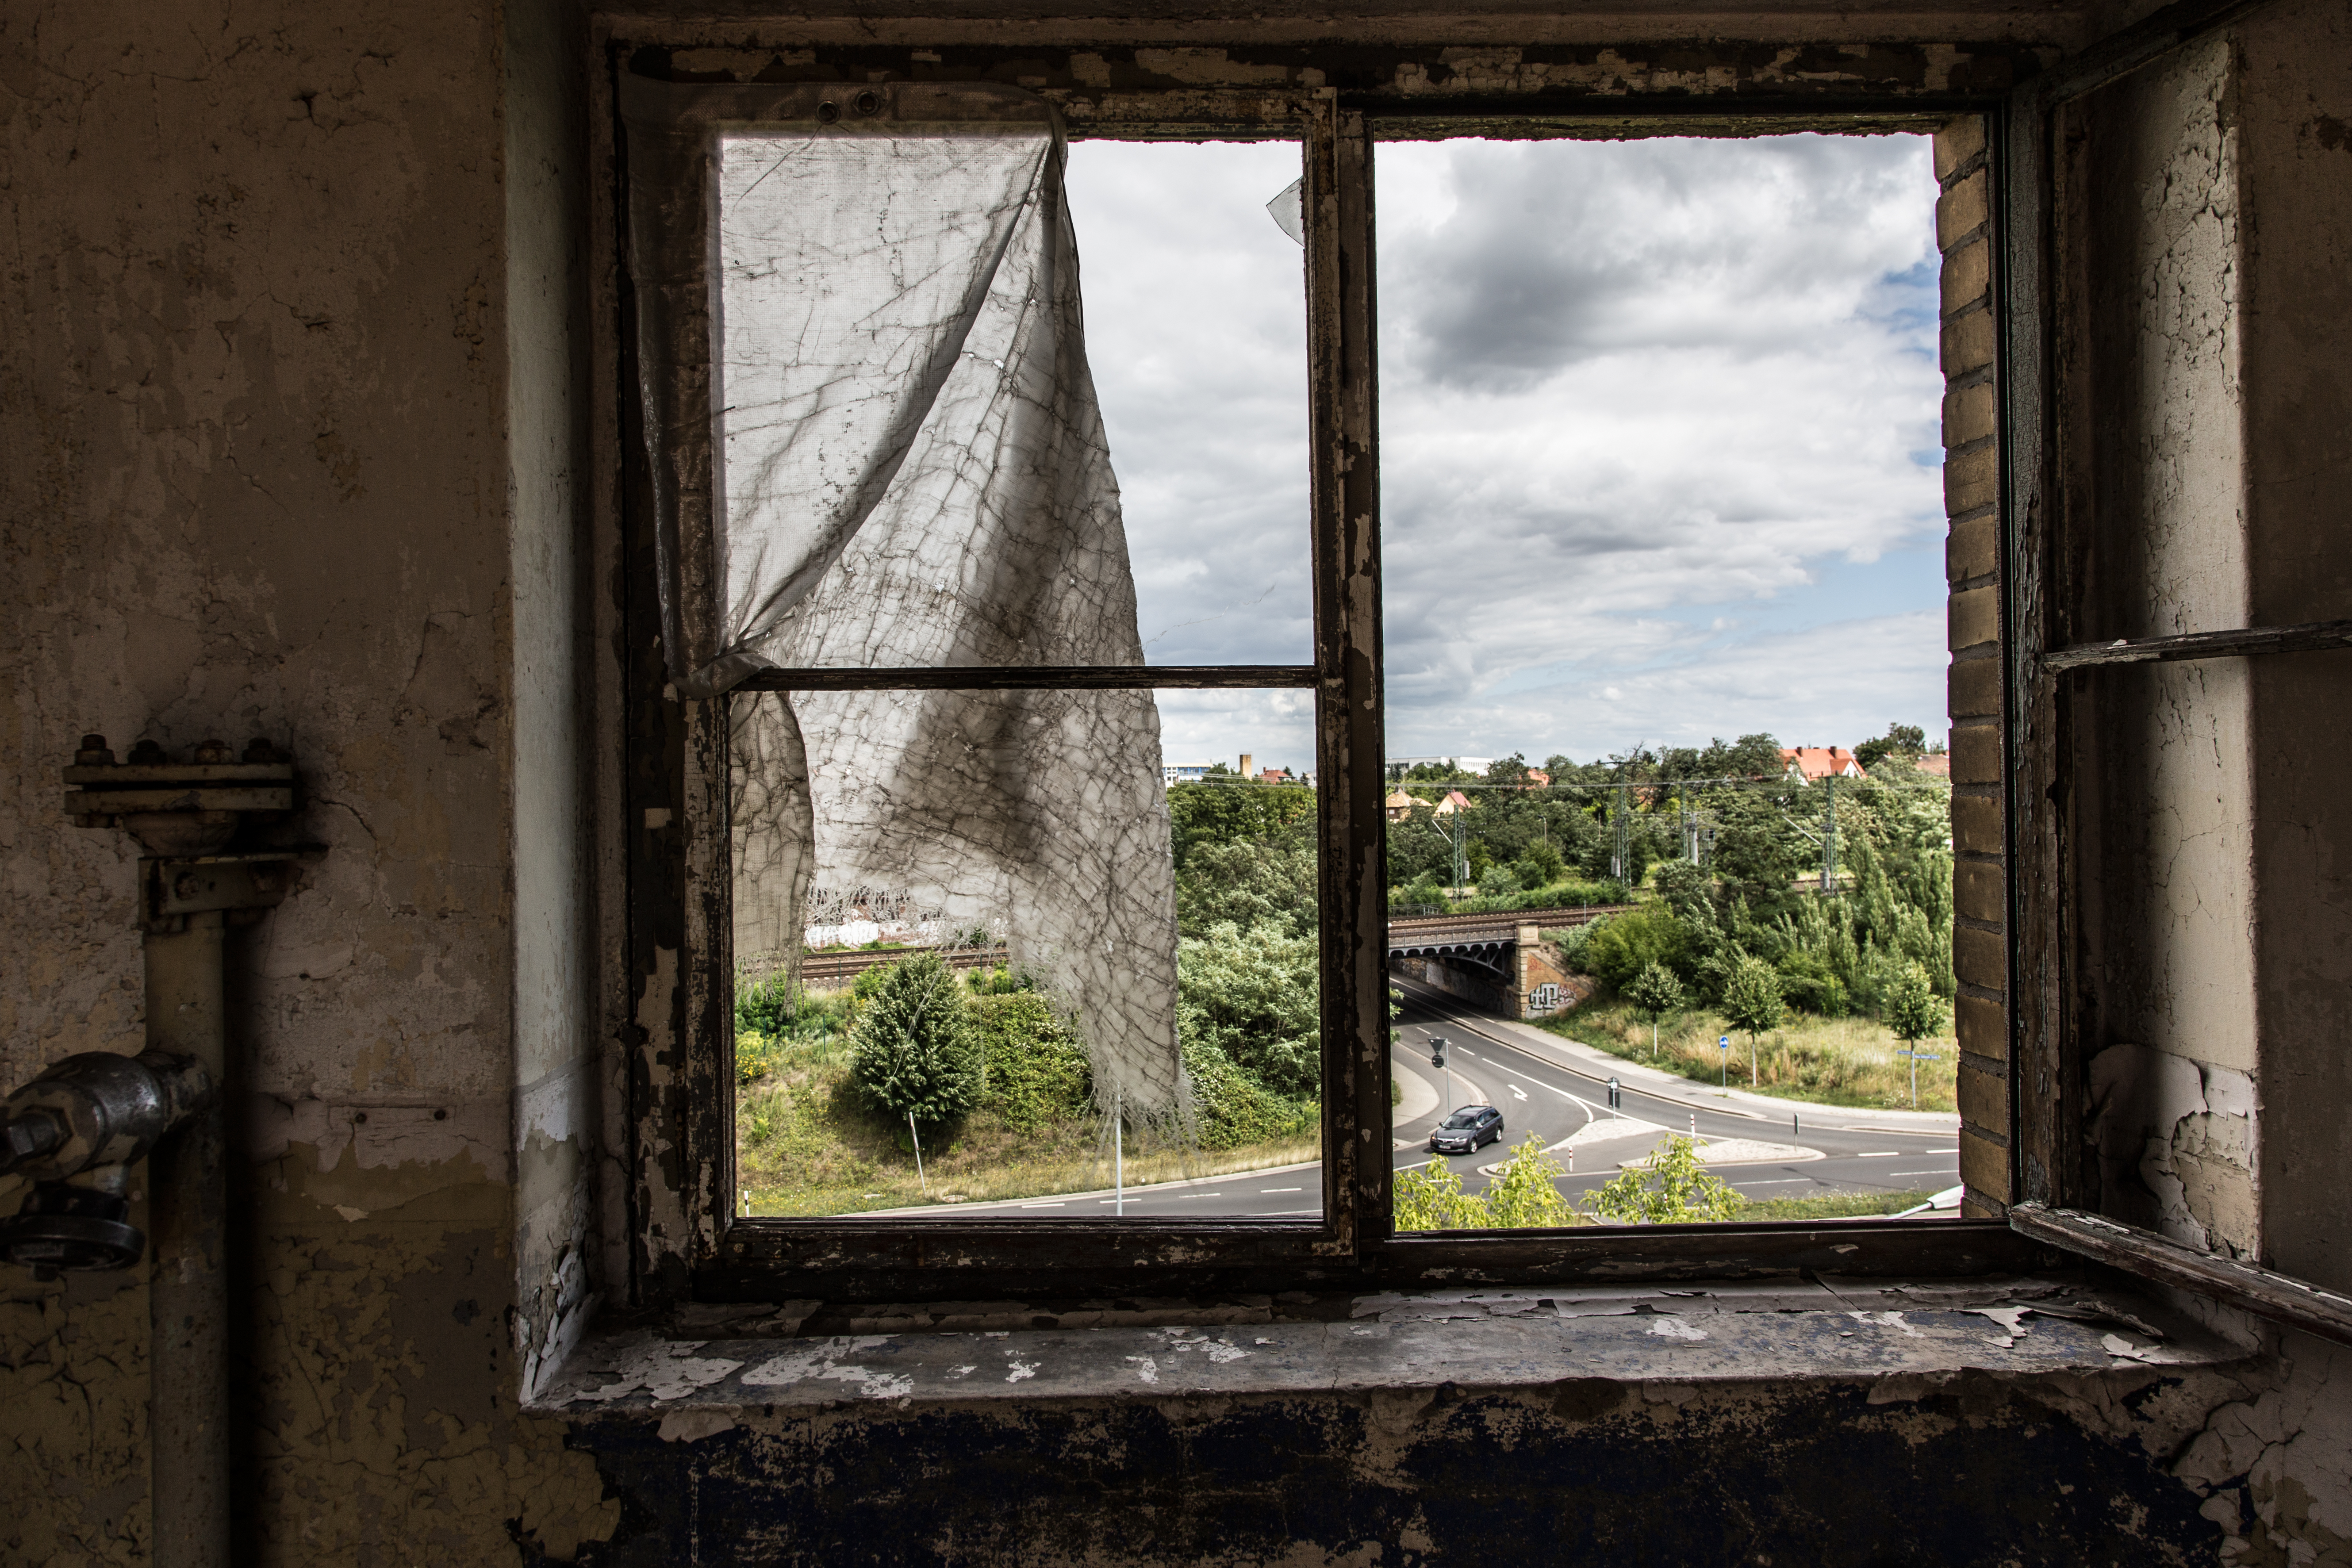
architecture, house, window, building, home, wall, door, interior design, hdr, place, lost, lostplace, leipzig, estate, urban area